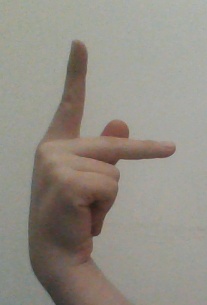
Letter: dha